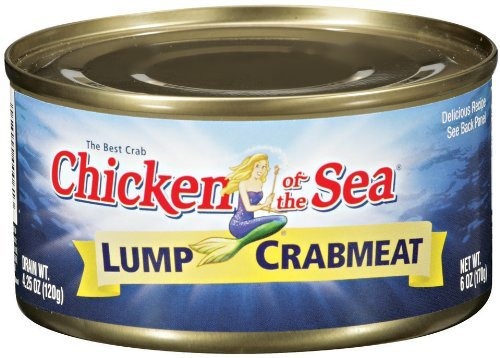
Item Name: Chicken of the Sea Lump Crab 6oz Can (Pack of 6)
Bullet Point: 6 - 6oz Cans (4oz drained weight)
Product Description: Makes great hot crab dip
Value: 36.0
Unit: Ounce

Price: 6.225